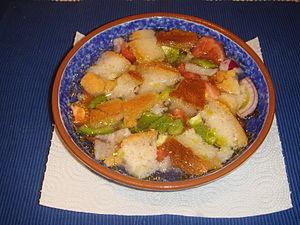
Cet article recense les pratiques inscrites au patrimoine culturel immatériel en Espagne.